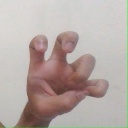
अक्षर: छ